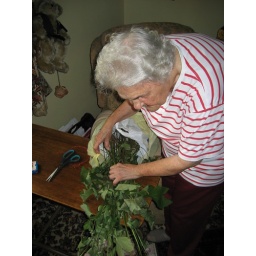
A previous neighbour brought these plants to Mum to fill in the bed vacated by the ivy